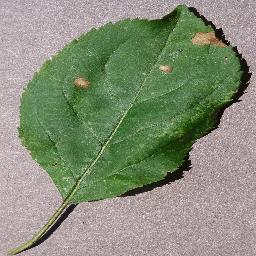
Label: Apple___Black_rot